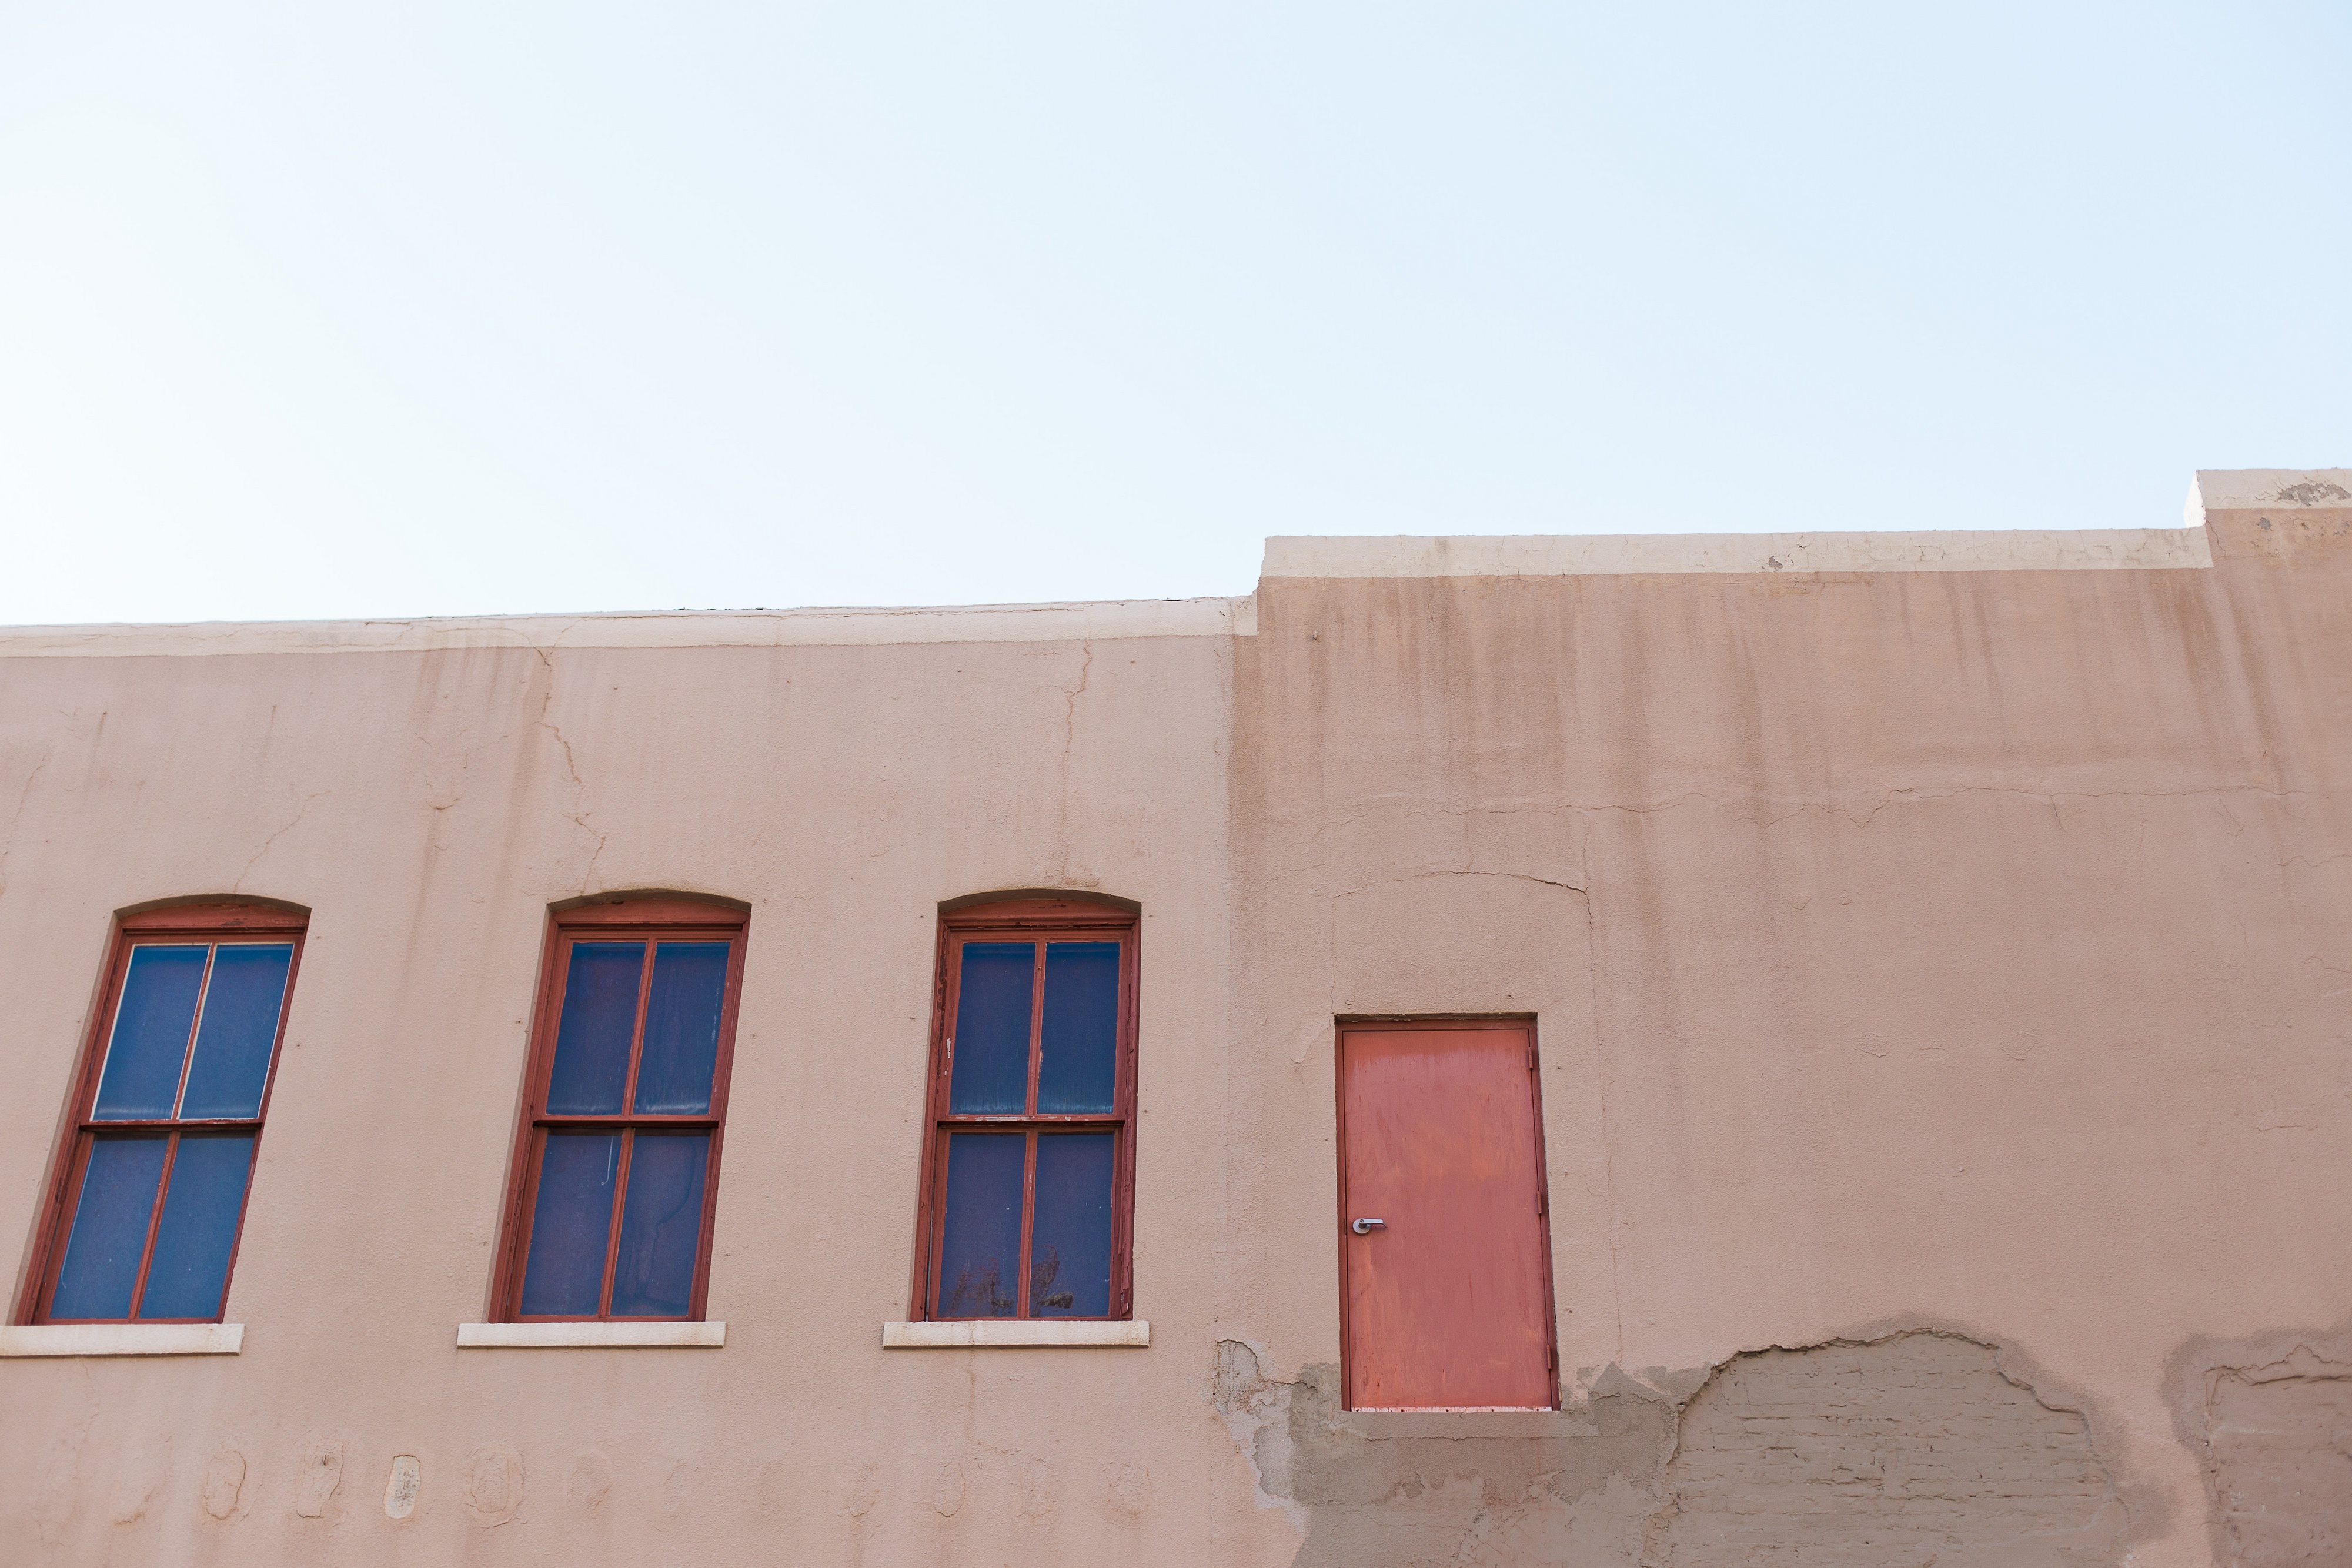
architecture, wood, house, window, wall, color, facade, blue, shape